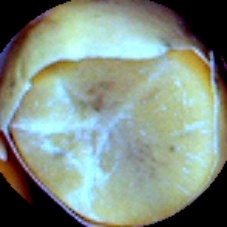
Label: Broken